Robert Burns

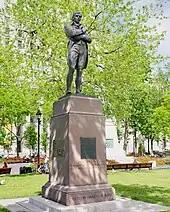
Burns Monument in Dorchester Square, Montréal, Québec

On his return from Edinburgh in February 1788, he resumed his relationship with Jean Armour and they married in March 1788. He took out a lease on Ellisland Farm, Dumfriesshire, settling there in June. He also took up a training position as an exciseman or gauger, which involved long rides and detailed bookkeeping. He was appointed to duties in Customs and Excise in 1789. Burns chose the land of Ellisland a few miles north of the town of Dumfries, from Patrick Miller's estate at Dalswinton, where he had a new farmhouse and byre built. He and Jean moved in the following summer 1789 to the new farmhouse at Ellisland.